8th National Assembly of Slovenia

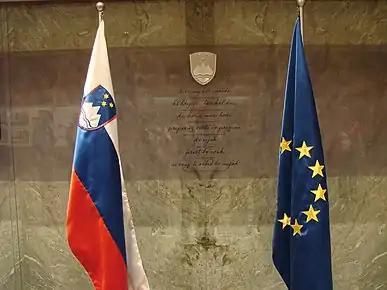

For full list of appointments and nominations see Appointments by the 8th National Assembly of the Republic of Slovenia.